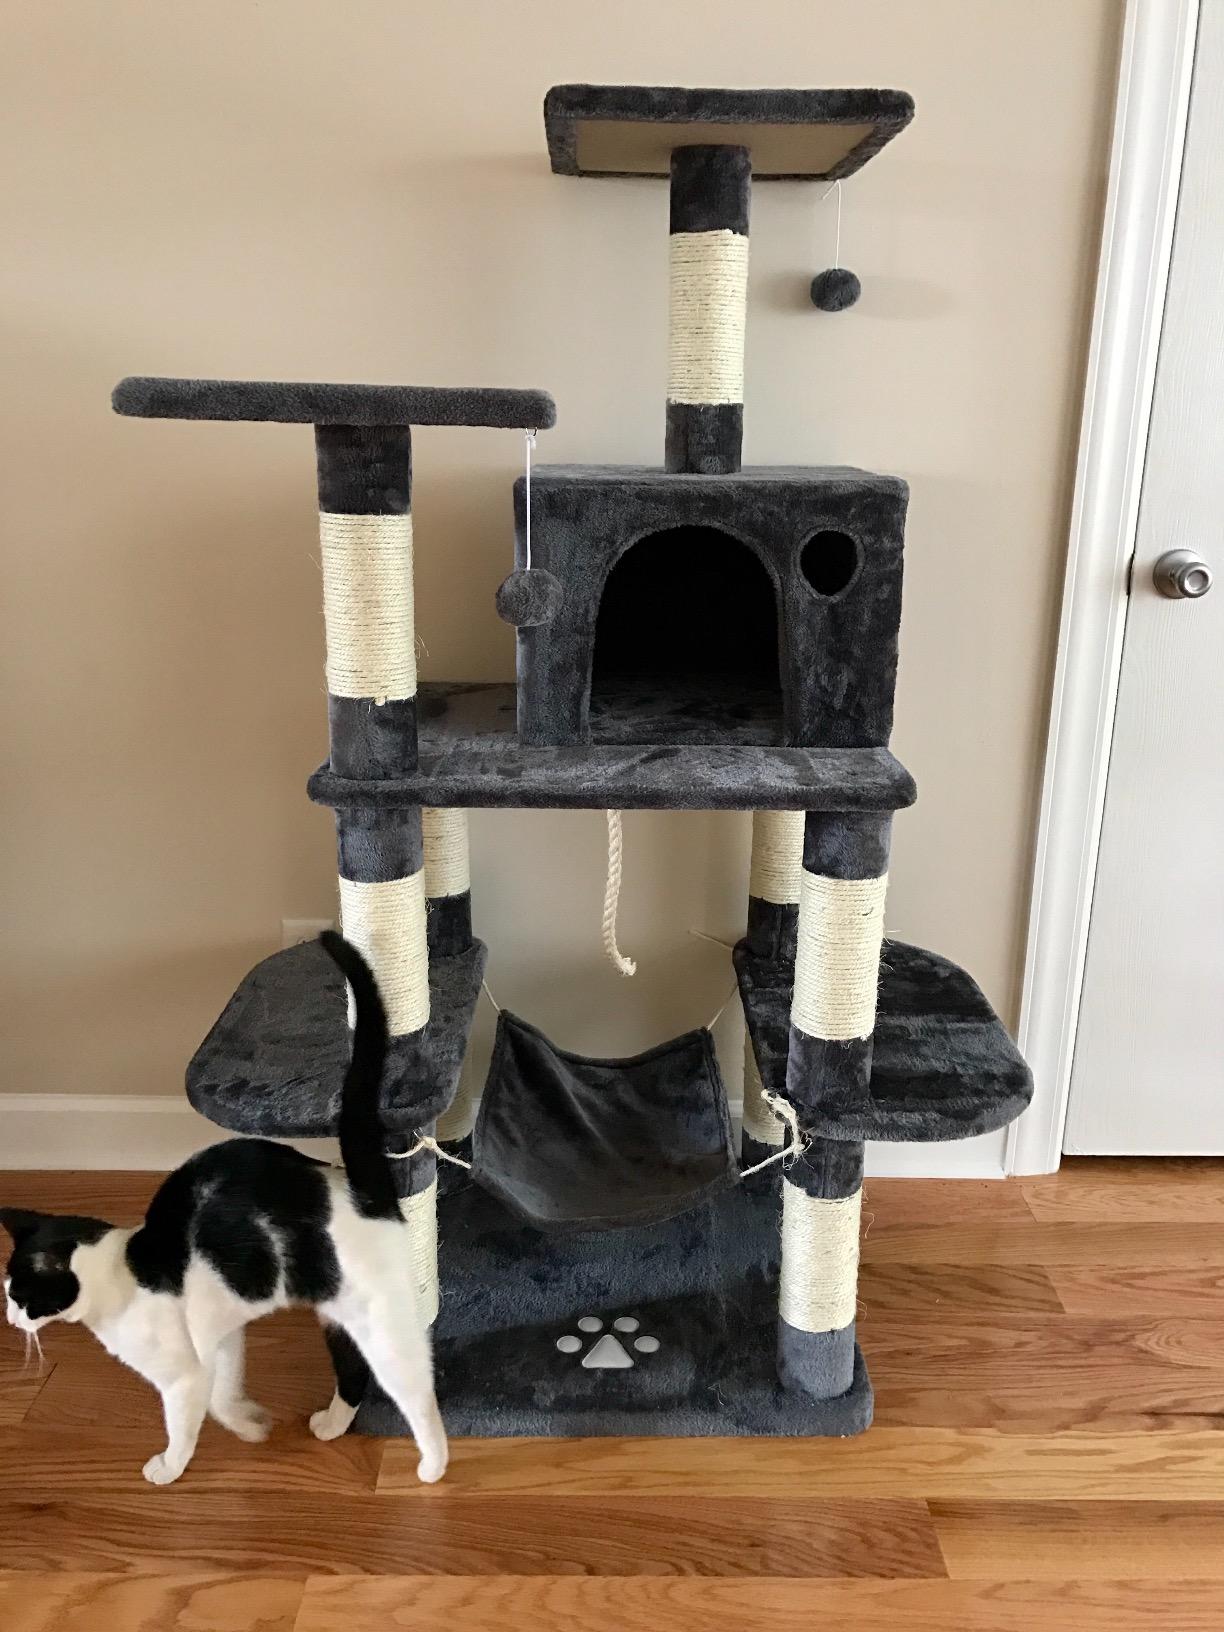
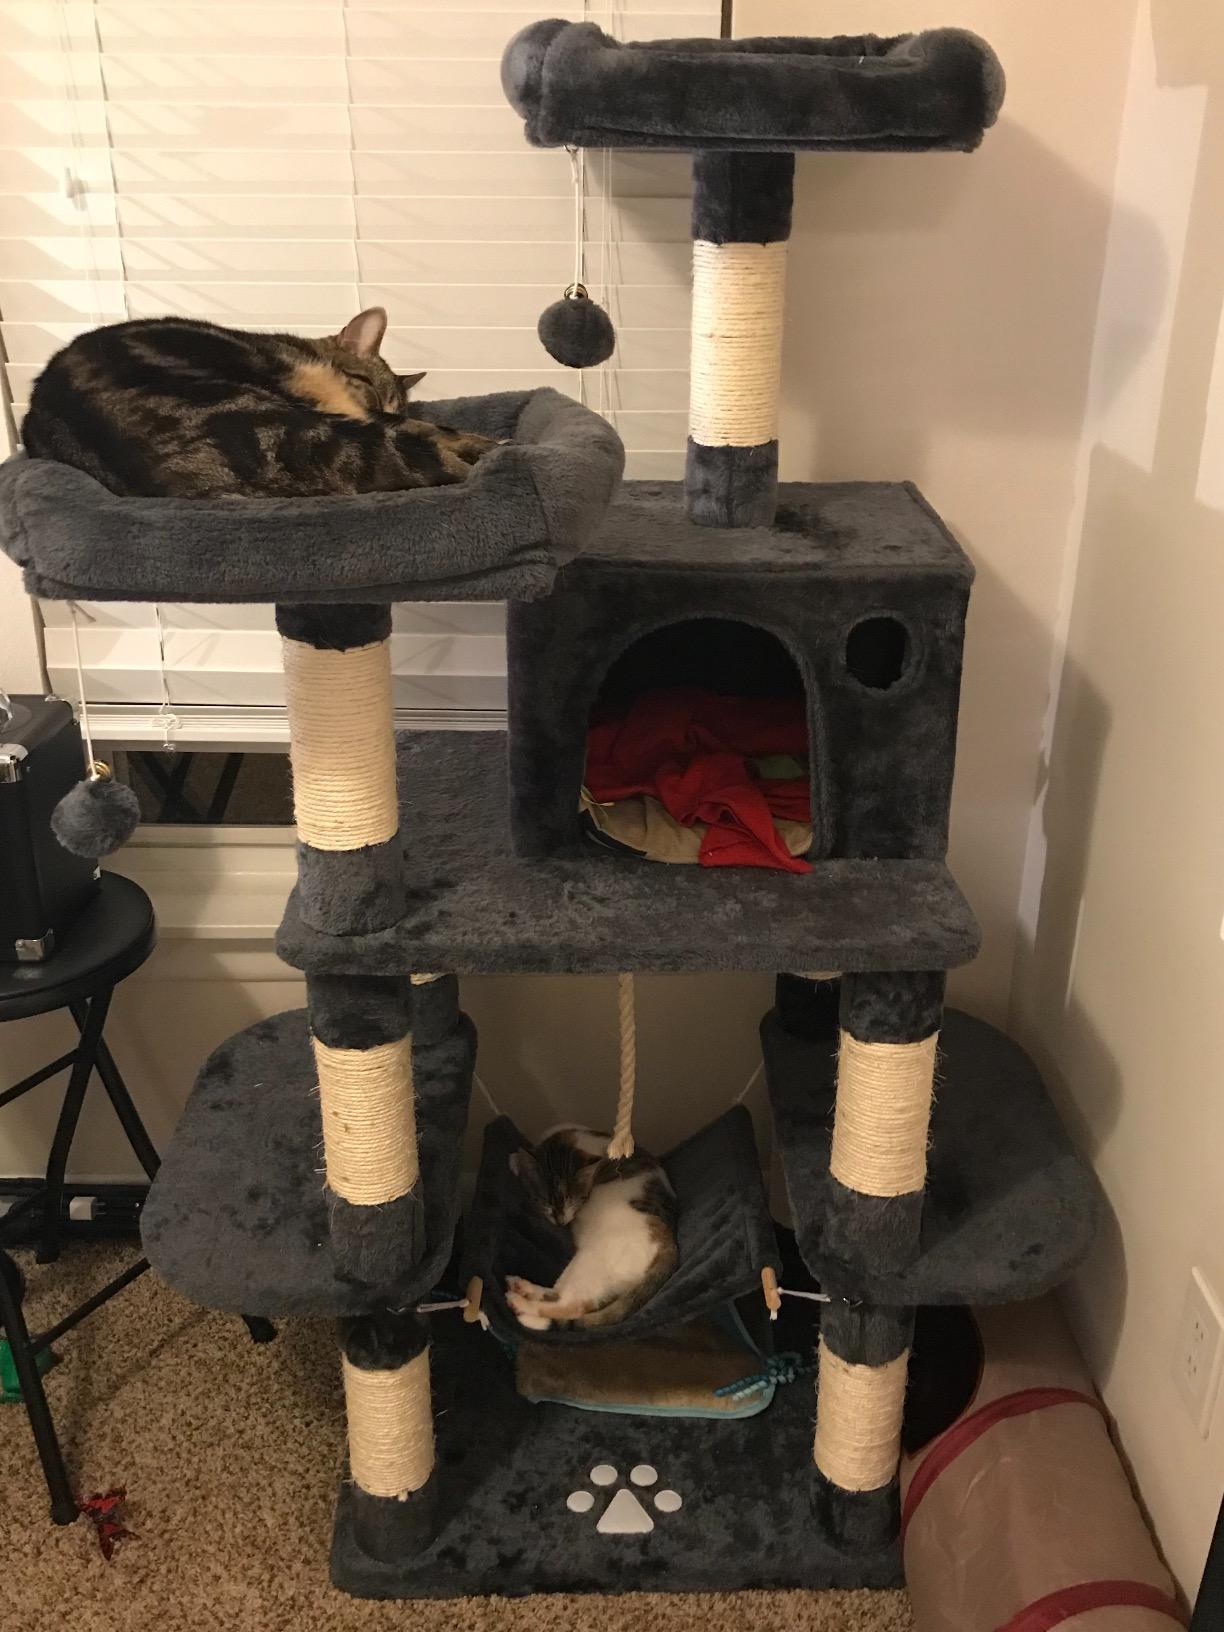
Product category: items_cat tree
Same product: yes